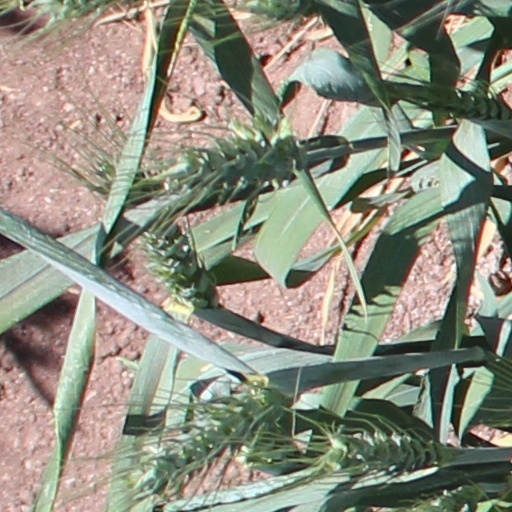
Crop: wheat